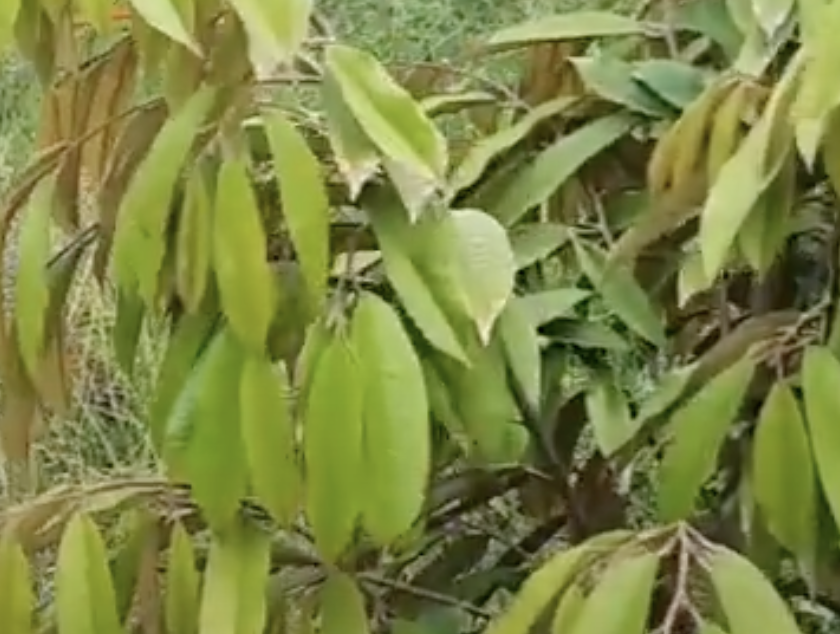
Label: yellow_leaf